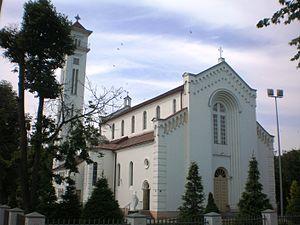
Kybartai fait partie de la municipalité du district de Vilkaviškis dans le sud-ouest de la Lituanie. Kybartai avait une population de 6 204 habitants en 2009.